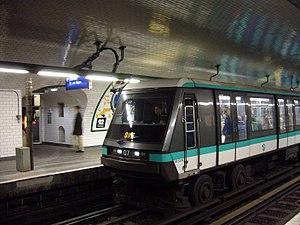
Un MP 89 à quai à la station Pont de Neuilly sur la ligne 1 du métro de Paris.